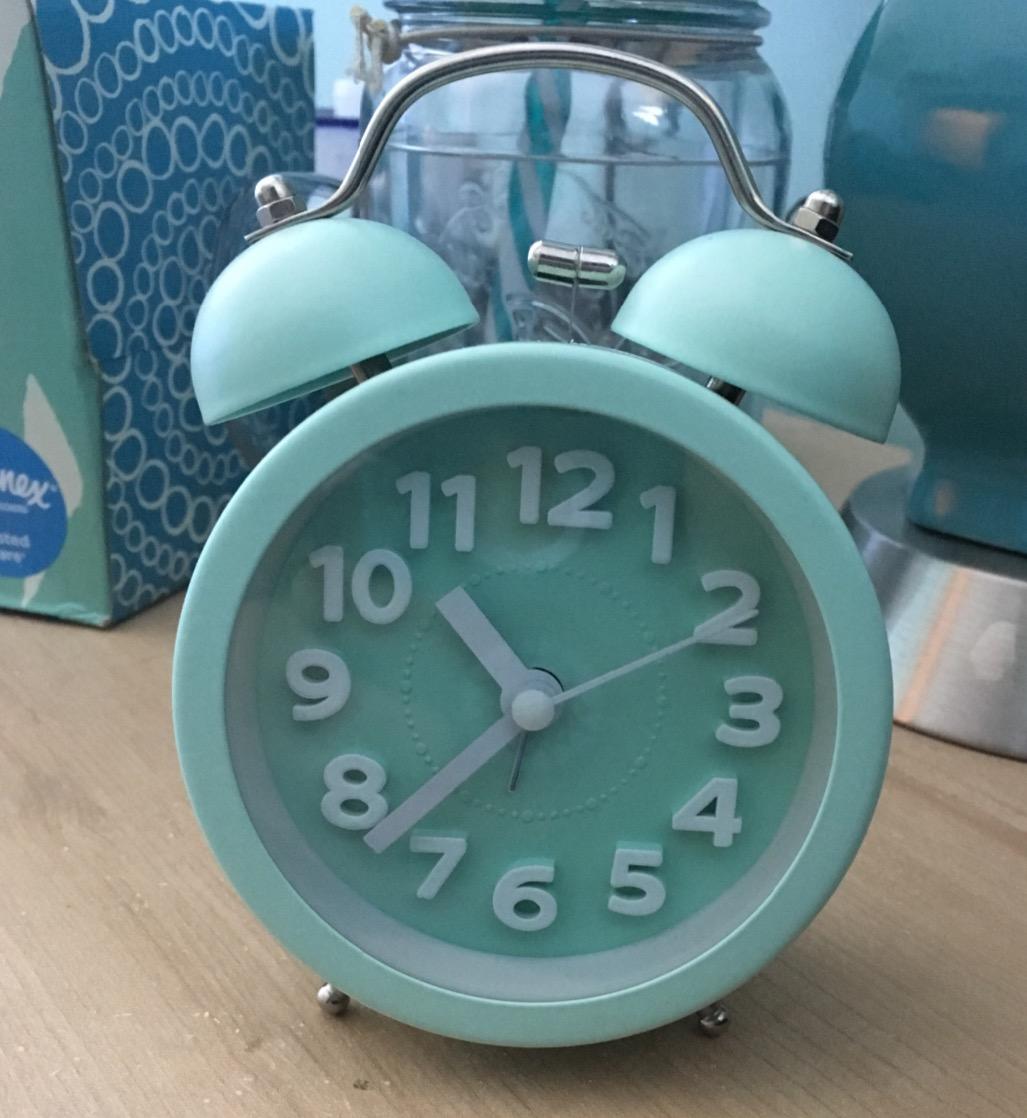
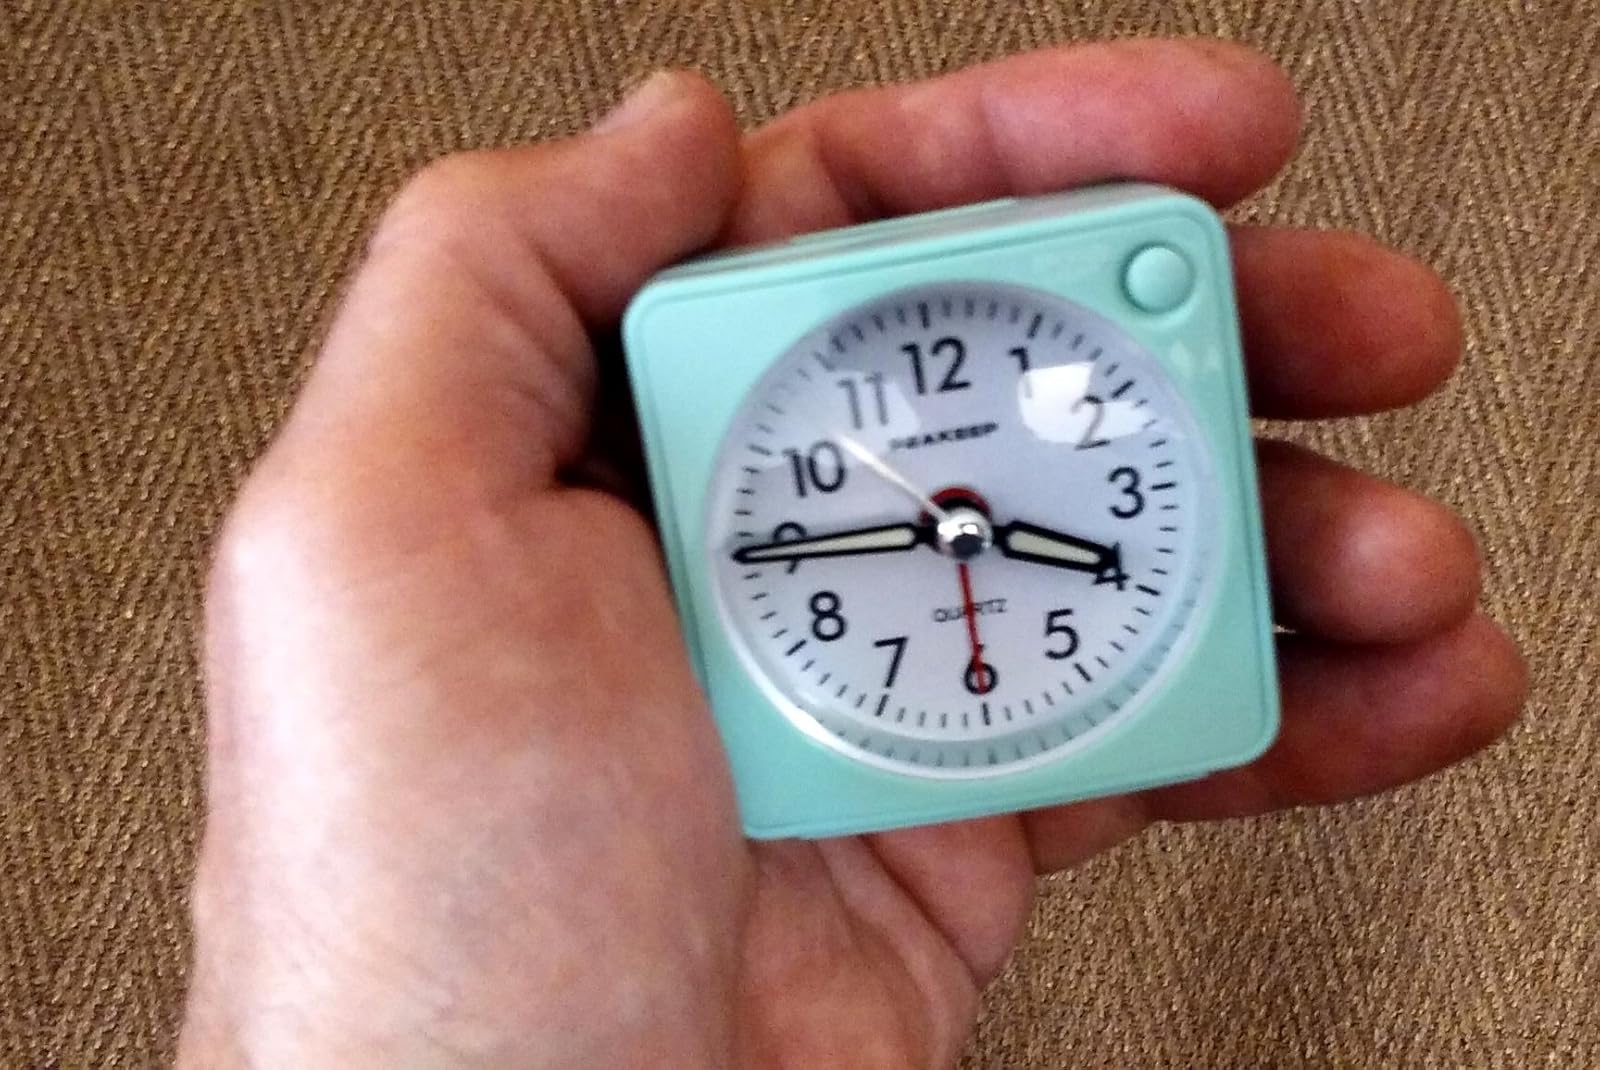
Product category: clock
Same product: no